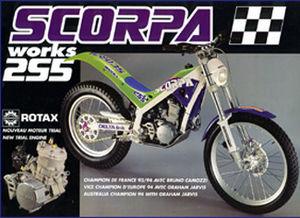
Une moto trial Scorpa WORKS.
Scorpa S.A. est une marque de motocyclette de trial française, basée près d'Alès.